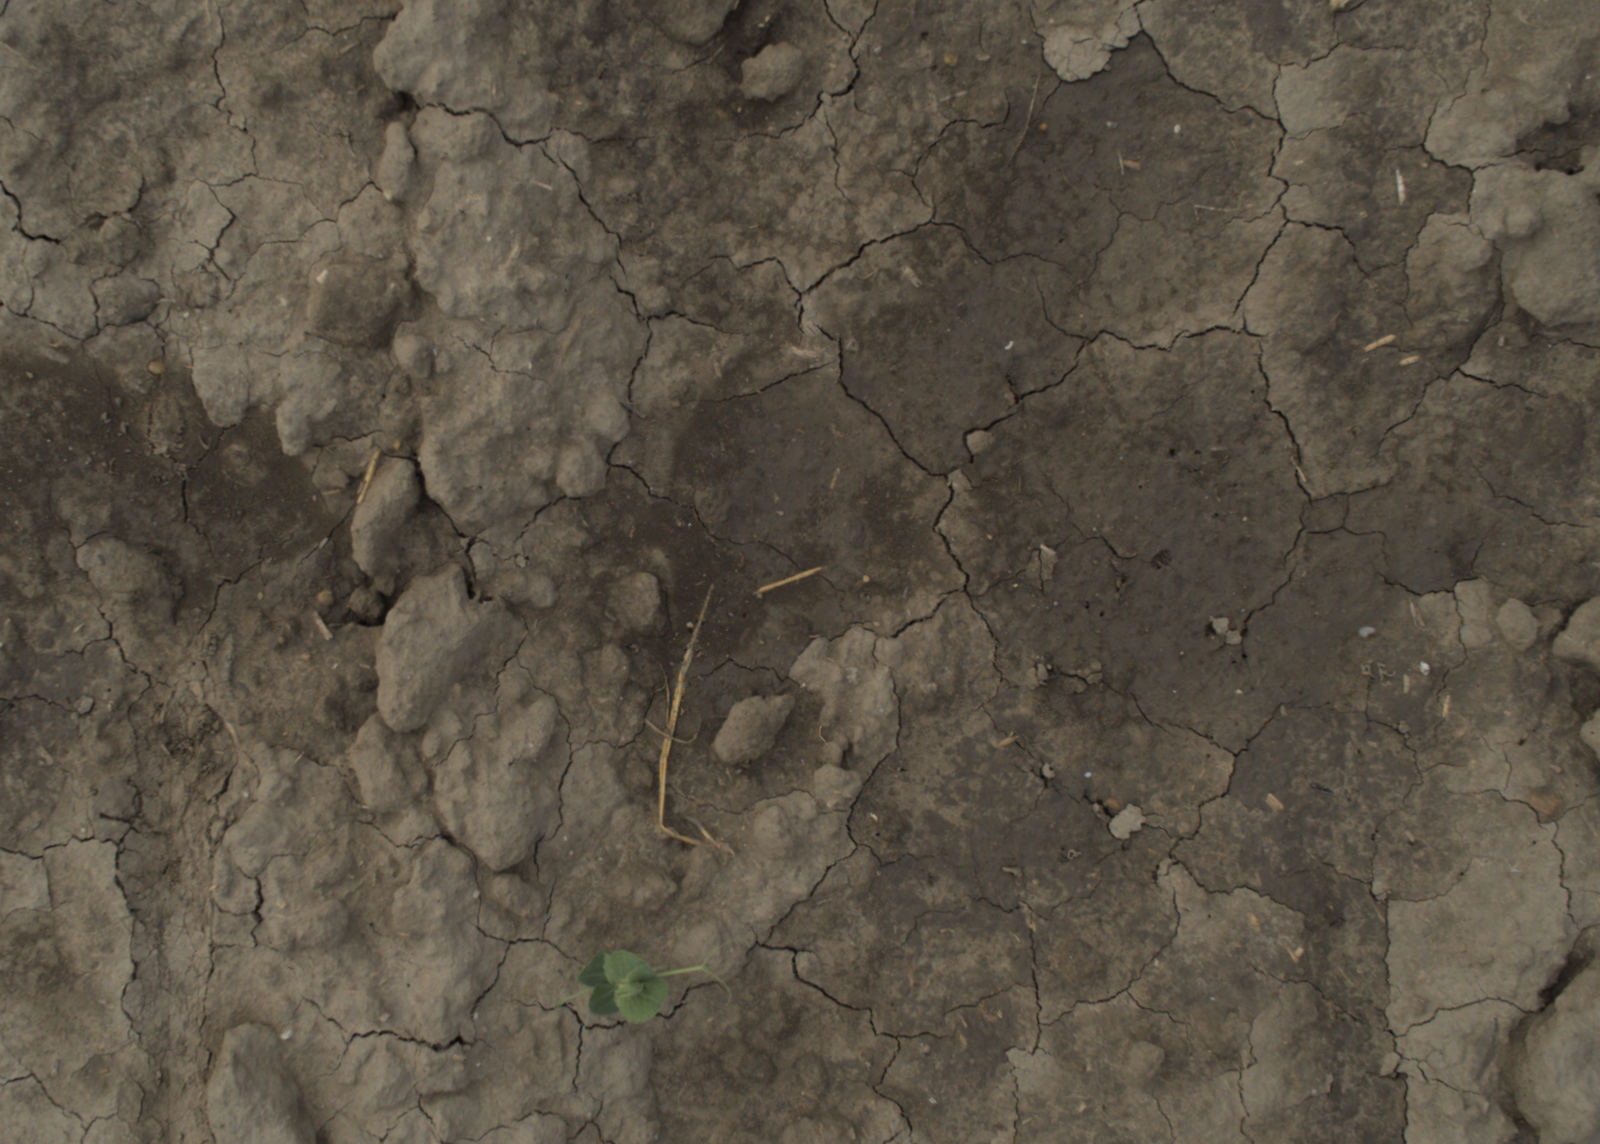
Capture date: 21.09.2021 10:52:53
Weather: mixed
Wind: light
Seeding date: 02.09.2021
Plant canopy height (mm): 962